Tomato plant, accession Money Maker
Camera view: bottom (45 deg); turntable rotation: 0 degrees
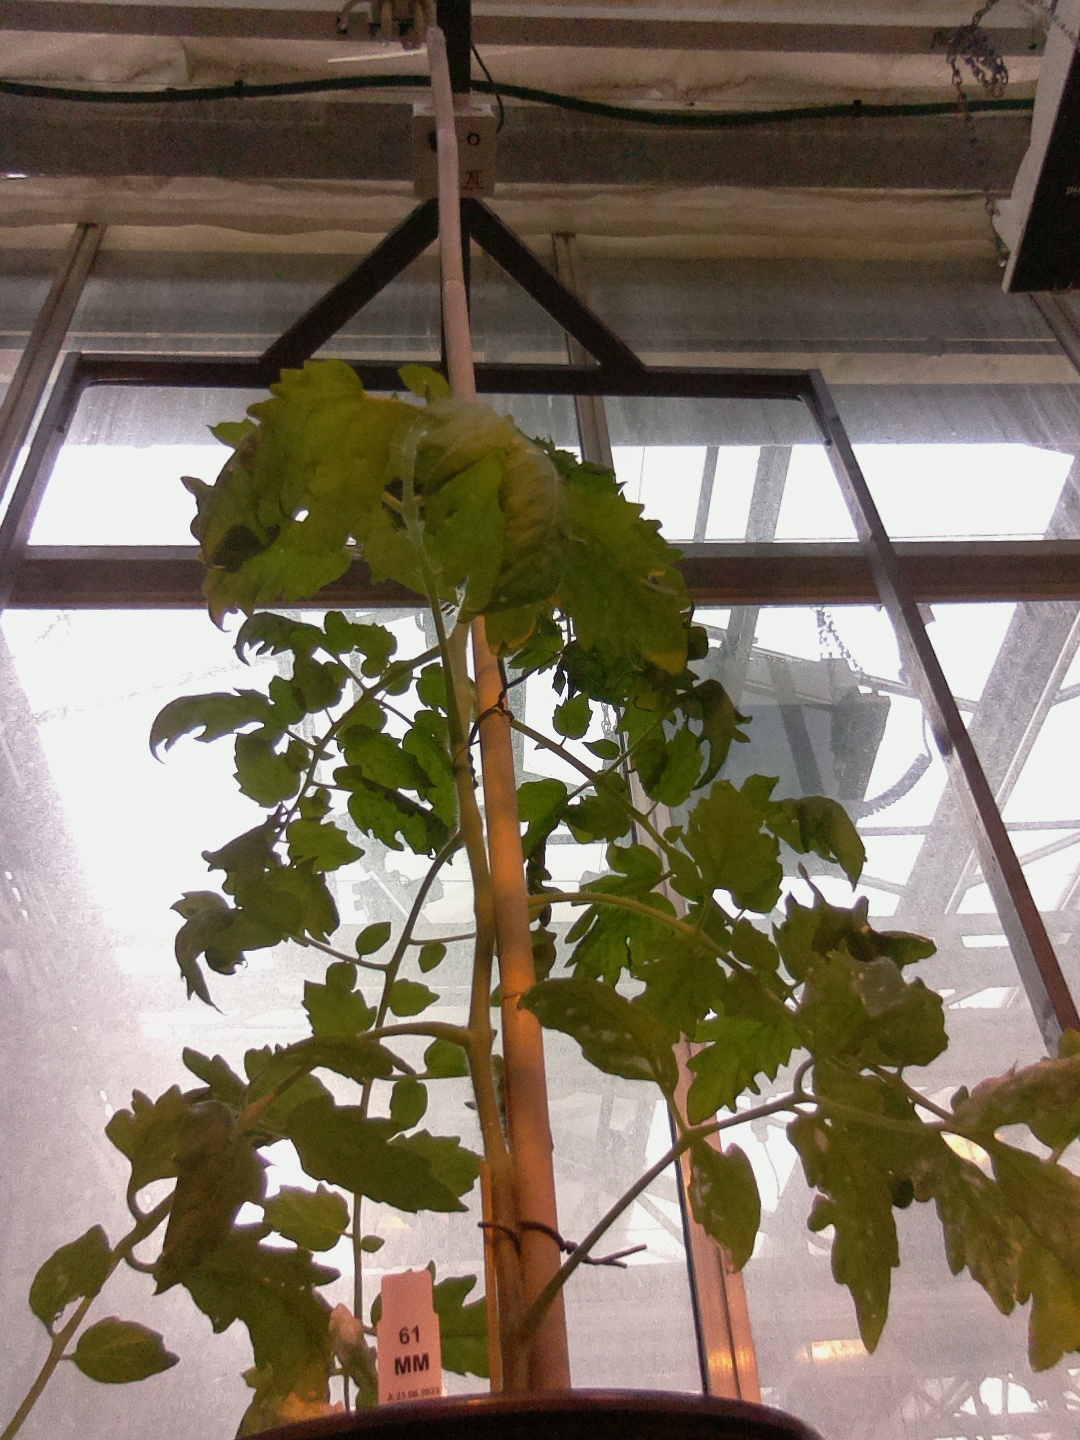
BBCH growth stage 60: First flowers open